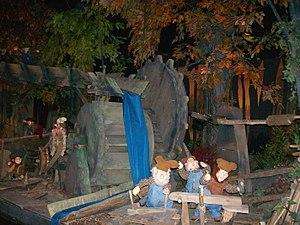
Foret de Plop moulin à eau
Het Bos van Plop est un parcours scénique de type barque scénique du parc d'attractions belge Plopsaland.